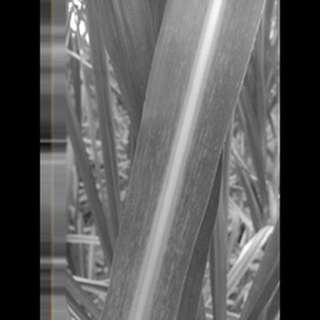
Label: sugarcane_mosaic